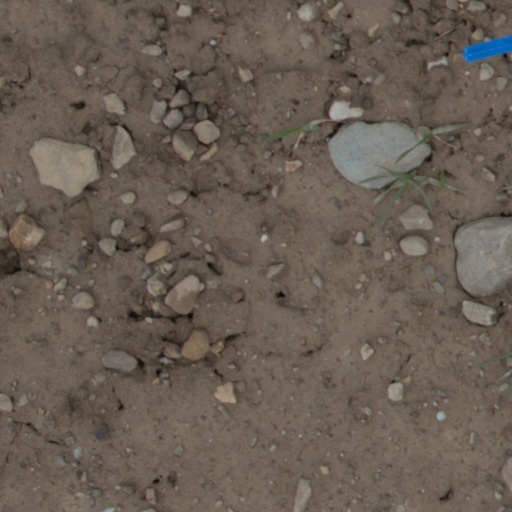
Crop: wheat